Bowler (TV series)

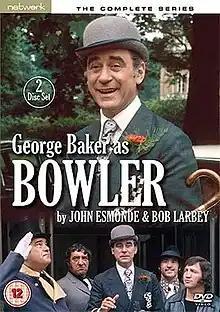

Bowler is a British television sitcom which originally aired on ITV in a single series of 13 episodes between 29 July and 21 October 1973. A situation-comedy, it was a spin-off from "The Fenn Street Gang" featuring George Baker as East End criminal Stanley Bowler.